The Vicar of Wakefield

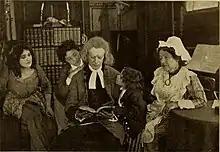
A still from the 1910 film adaptation of the novel "The Vicar of Wakefield" by the Thanhouser Company, New York.

Dr. Samuel Johnson, one of Goldsmith's closest friends, told how "The Vicar of Wakefield" came to be sold for publication: